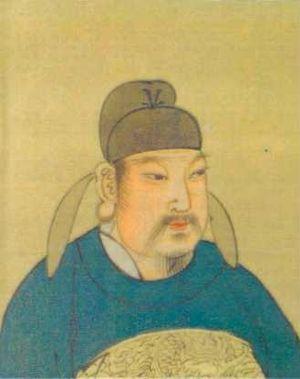
Tang Xuanzong est un empereur chinois taoïste de la dynastie Tang. Son nom de naissance est Li Chen. Il règne de 846 à 859. C'est le fils de Xianzong.
Cette page dresse une liste de personnalités mortes au cours de l'année 859 :